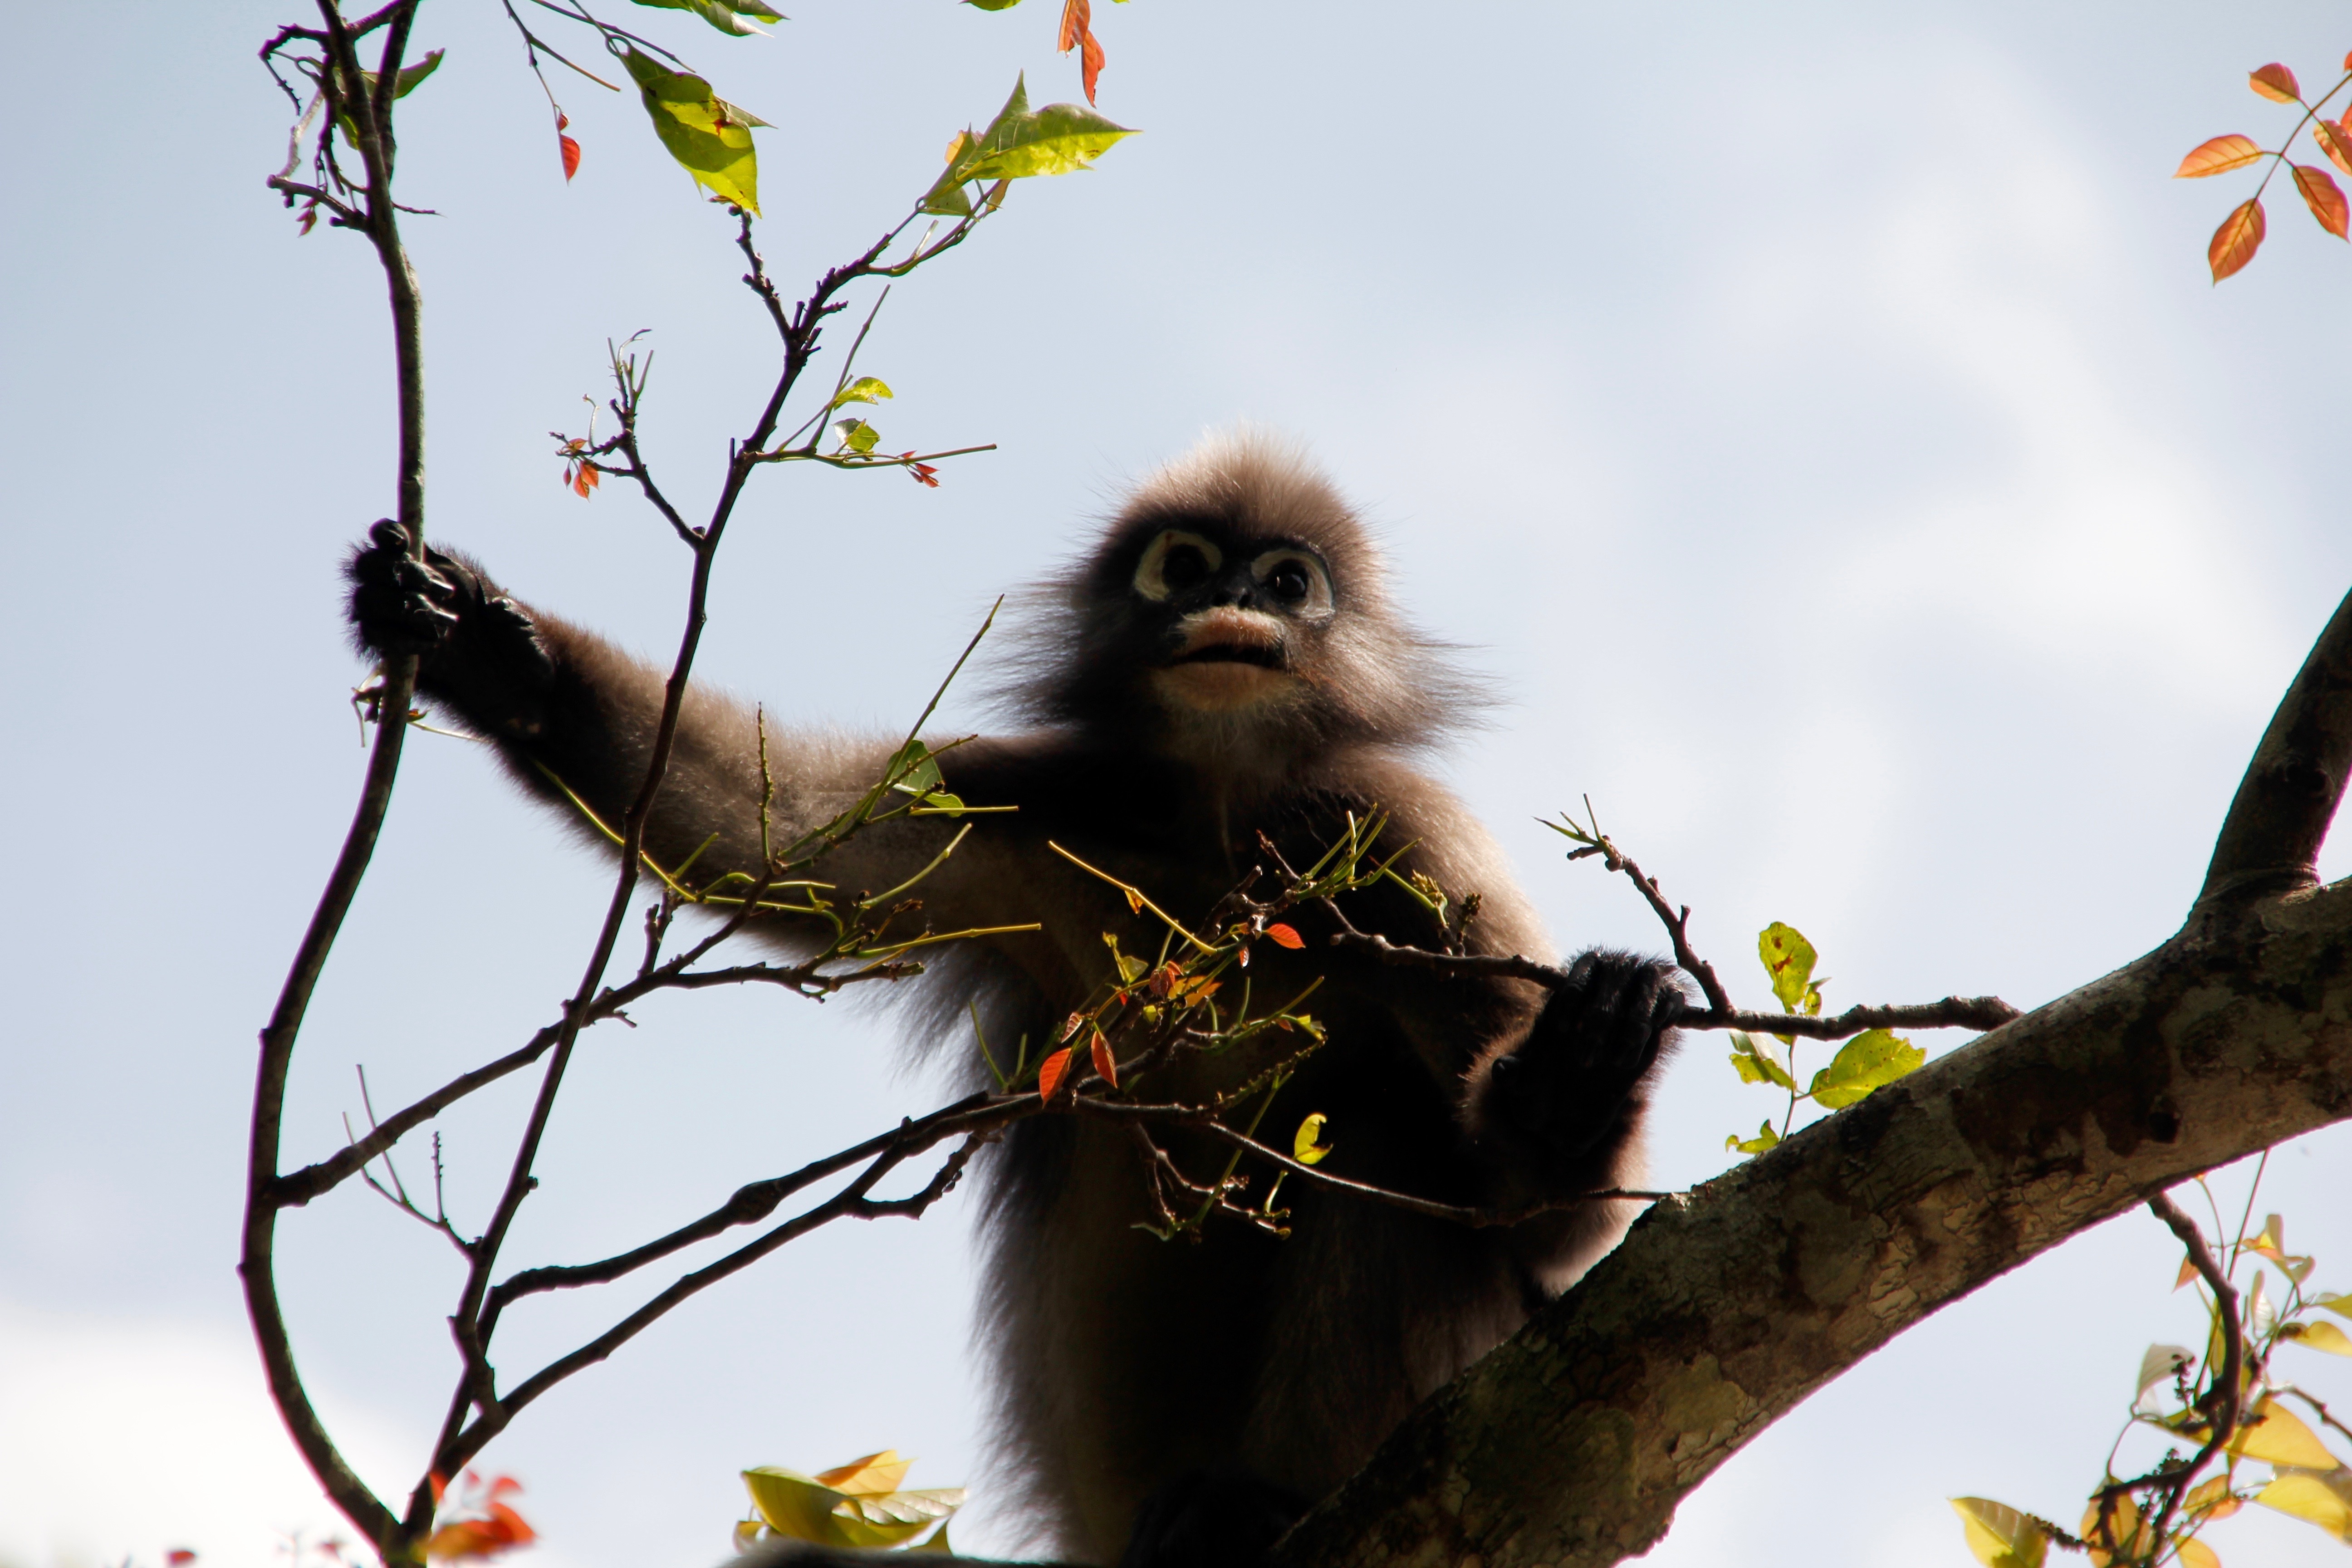
nature, branch, wood, flower, animal, wildlife, jungle, tropical, mammal, monkey, fauna, primate, leaves, rainforest, vertebrate, creature, animal world, tropics, glasses langur, new world monkey